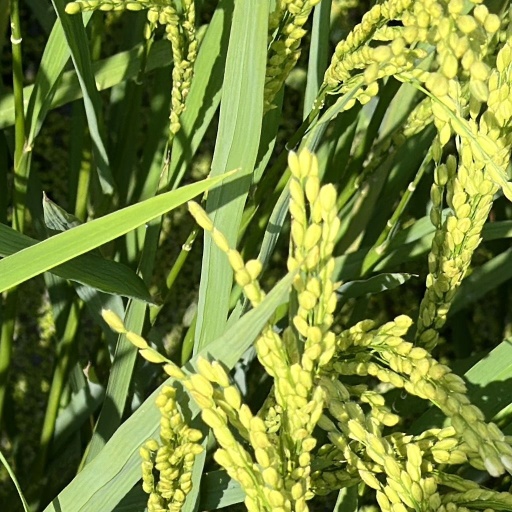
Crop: rice